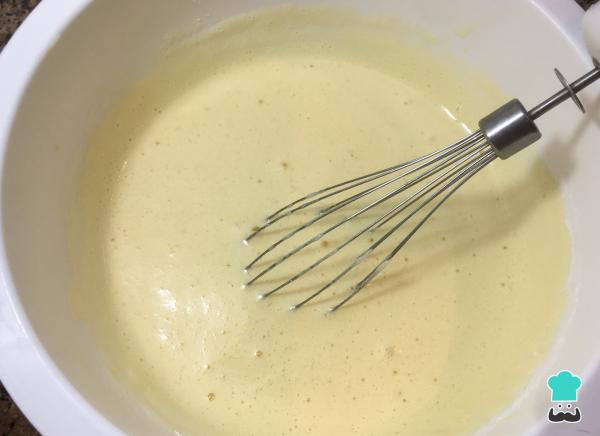
Bate hasta llegar a punto letra el azúcar, la sal, los huevos y la miel. Luego, agrega la harina tamizada y mezcla batiendo suavemente.Truco: Sabrás que la mezcla está al punto cuando cojas parte de ella con la batidora y puedas formar una letra cuando caiga en el bol.